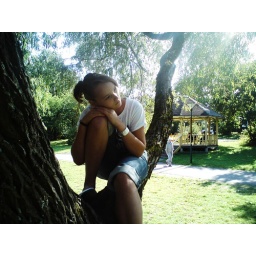
alone in a tree like a monkey